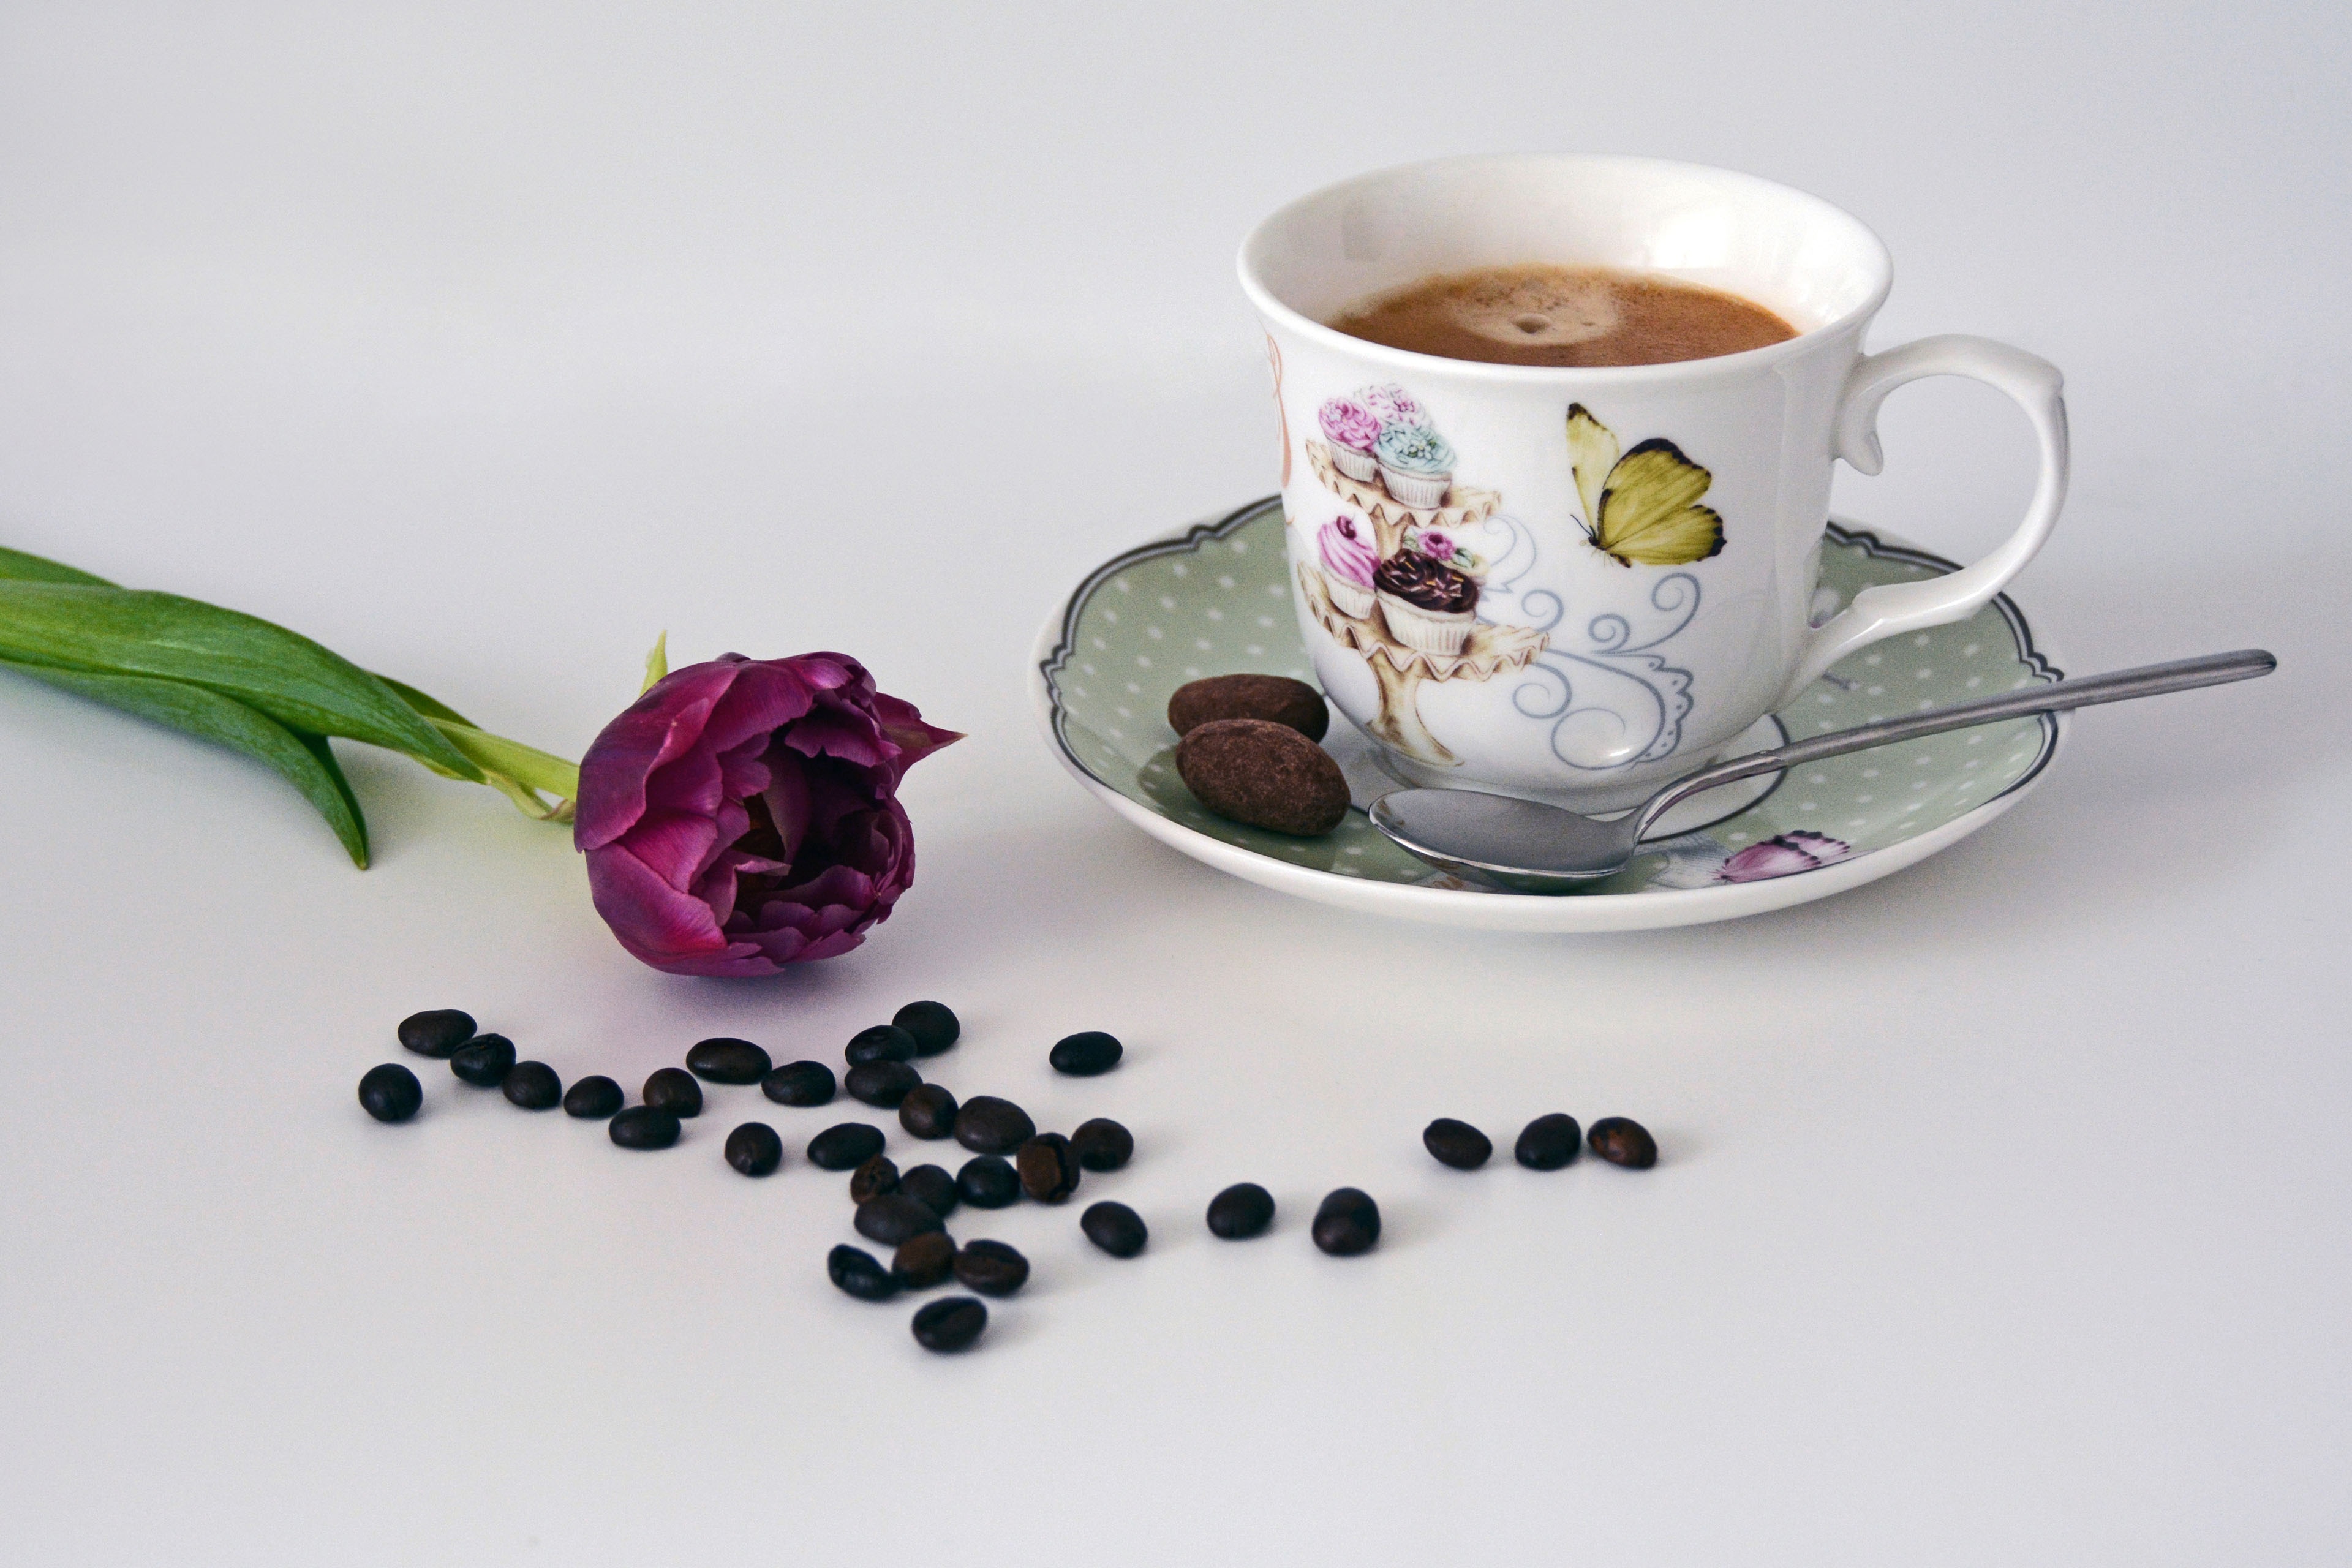
coffee, flower, petal, cup, tulip, food, spring, produce, saucer, drink, coffee cup, break, porcelain, coffee break, coffee beans, good morning, spring fever